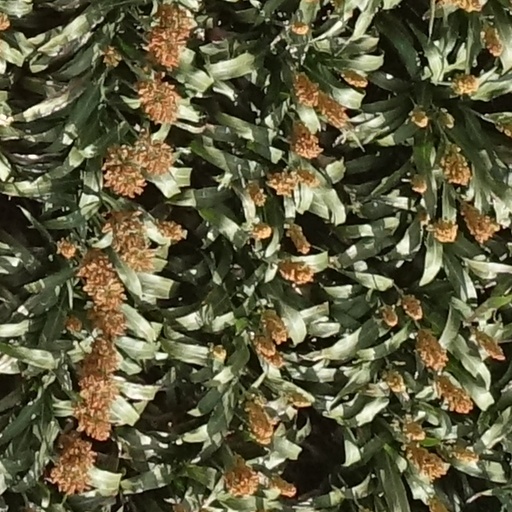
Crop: sorghum